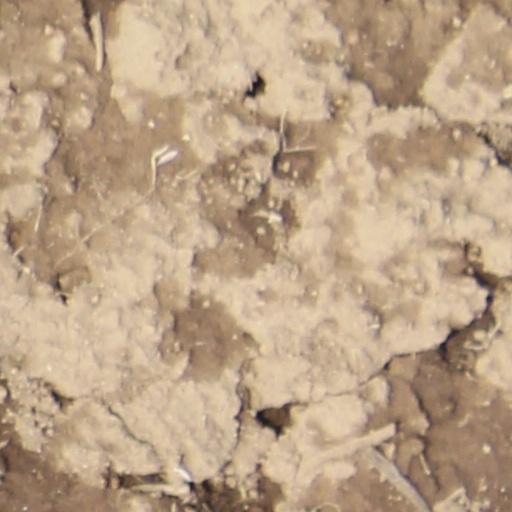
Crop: wheat